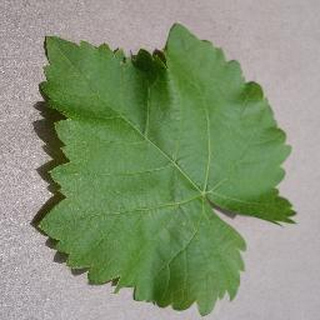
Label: healthy_grape